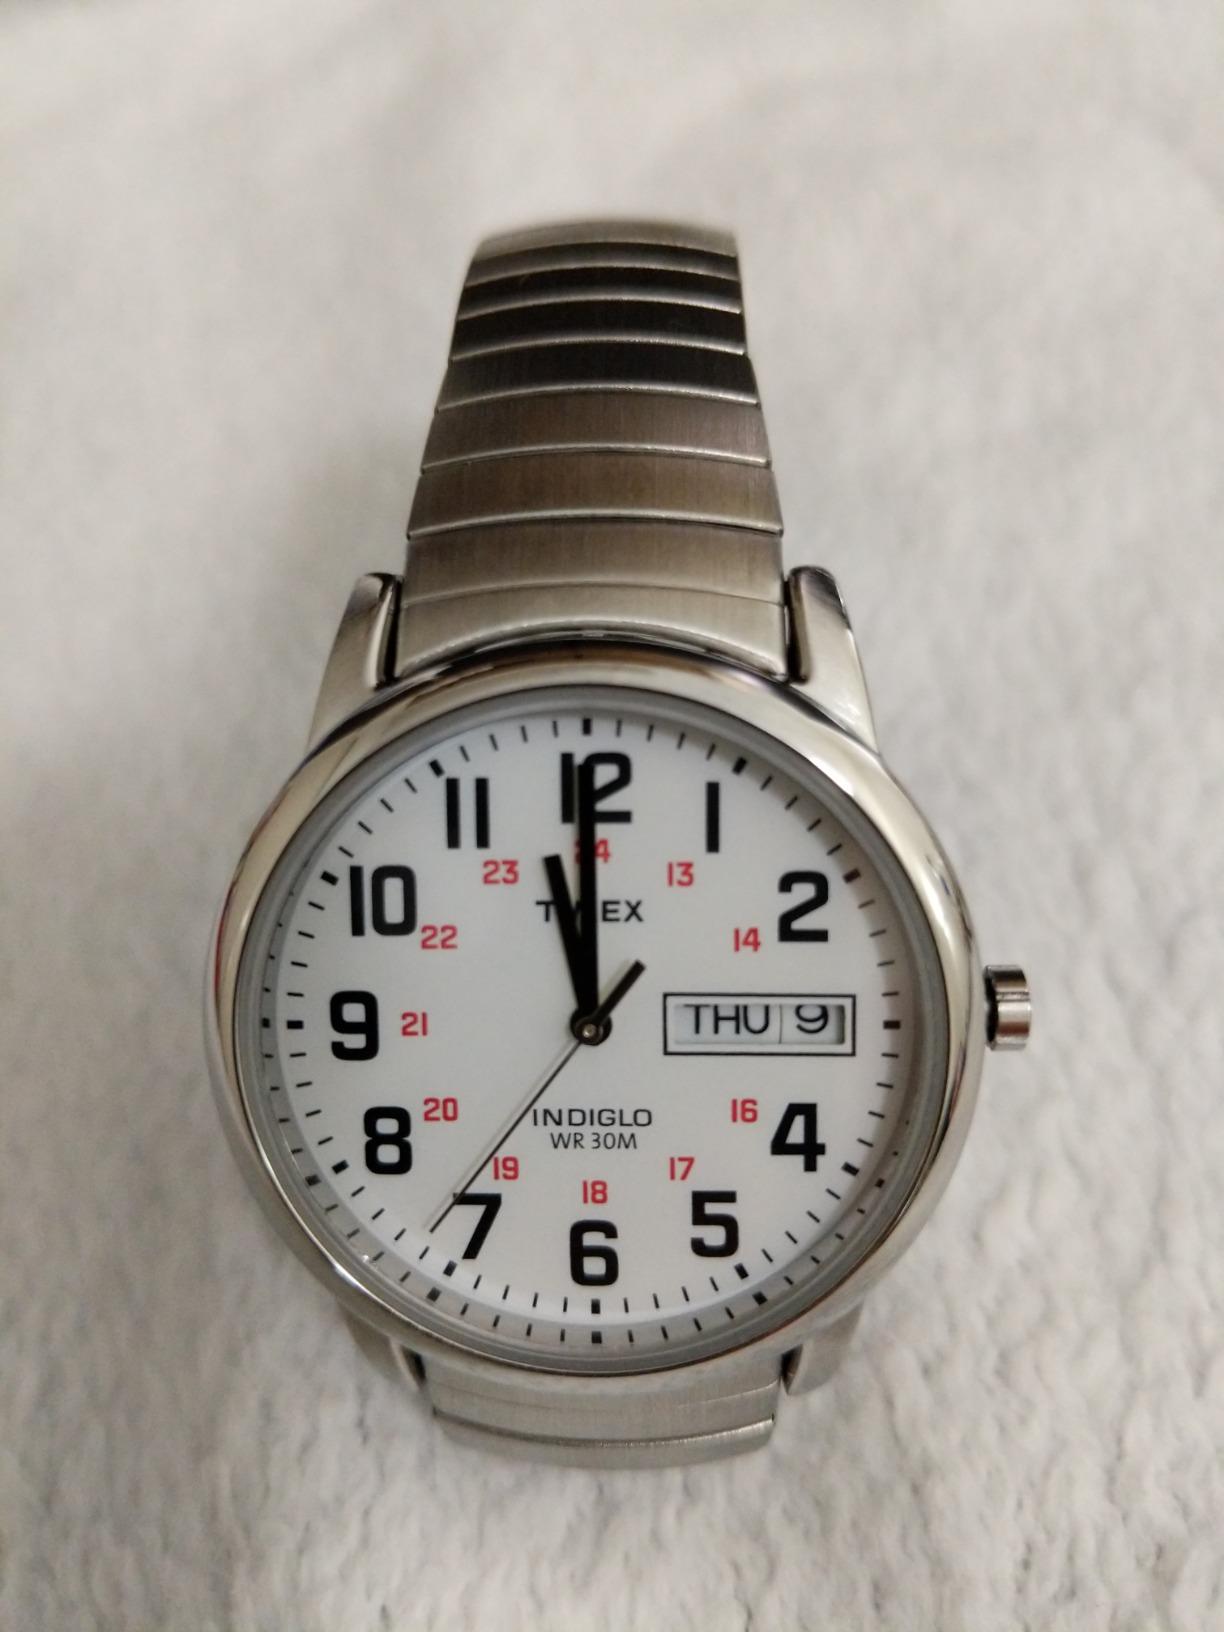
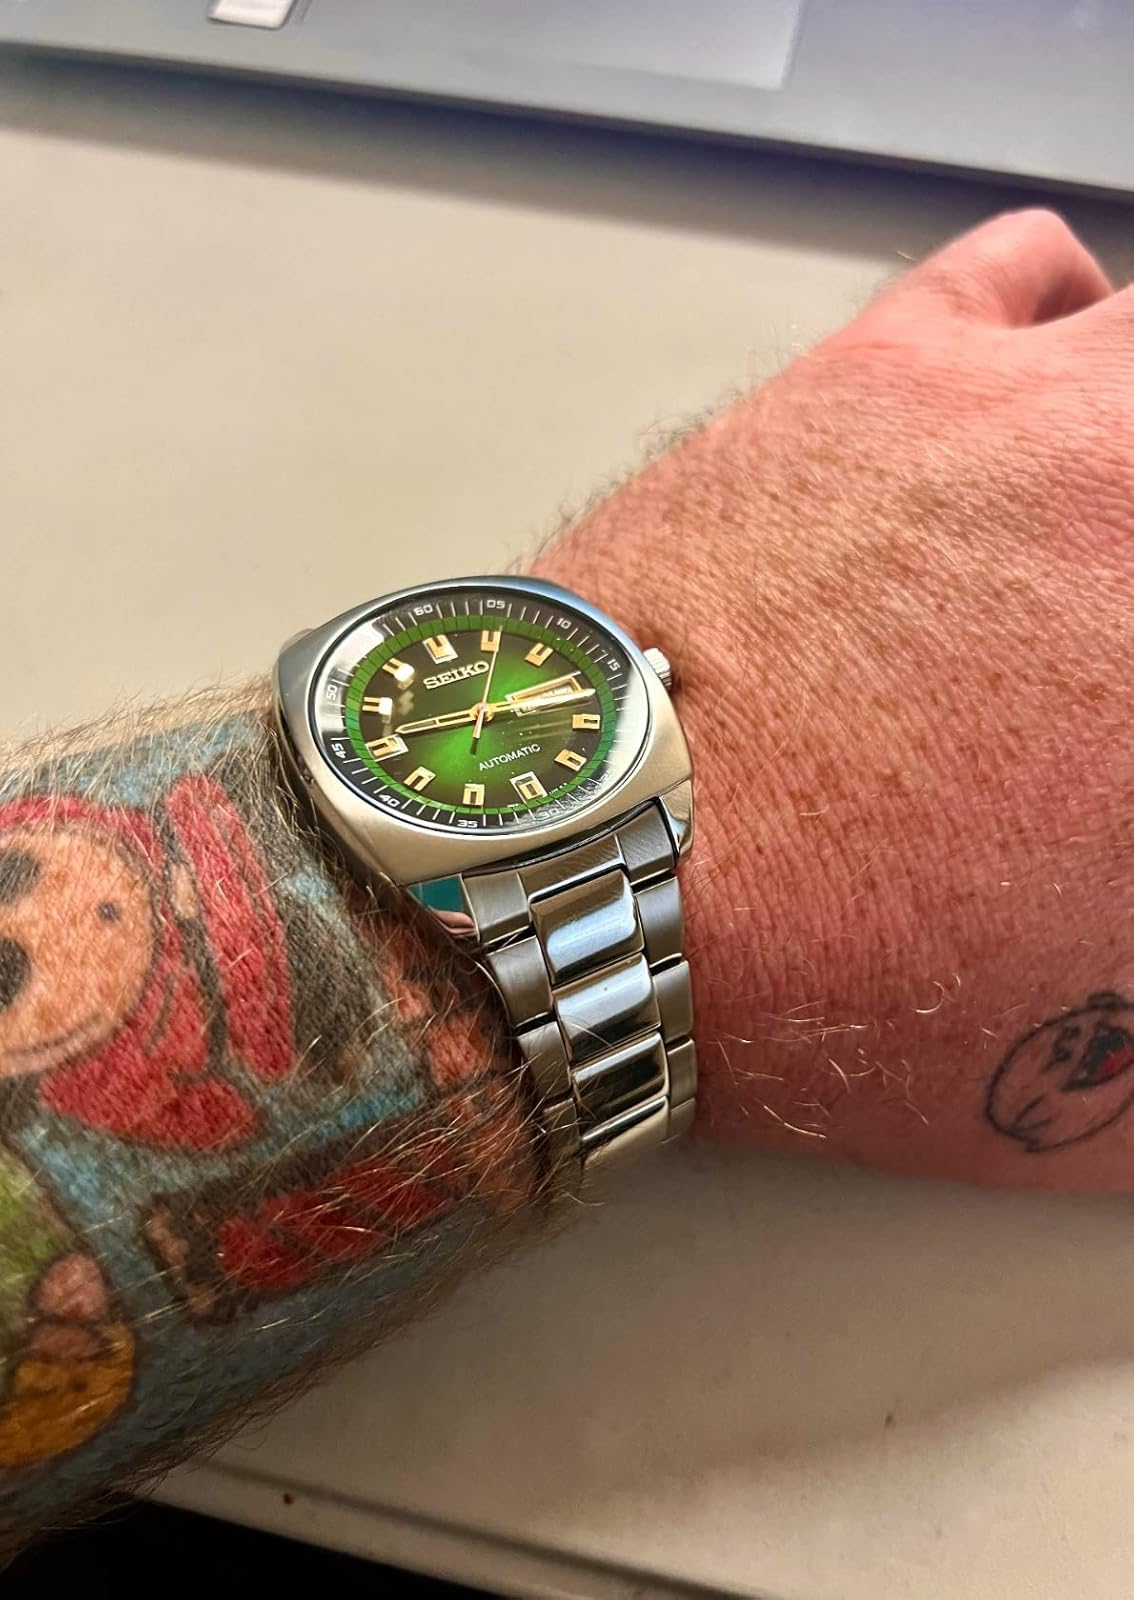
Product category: accessories_watch
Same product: no